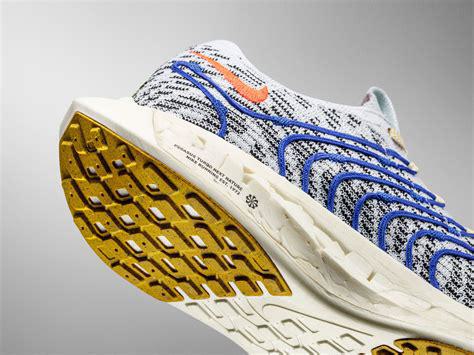
Brand: Nike
Model: Pegasus Turbo Next Nature